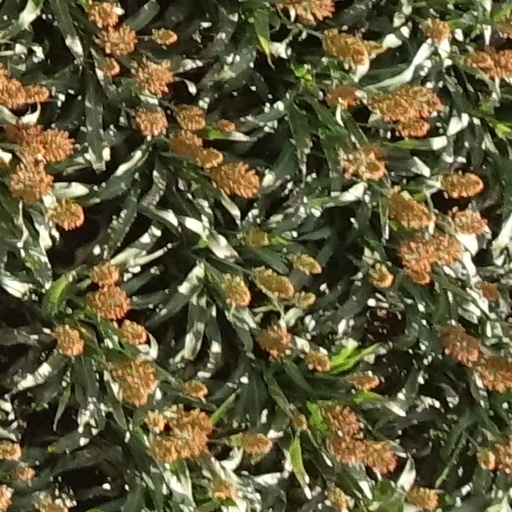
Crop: sorghum